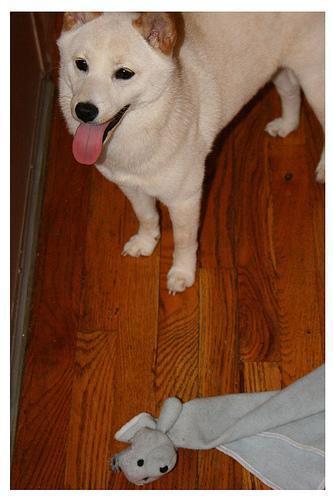
shiba inu